Maryland Terrapins football, 1892–1946

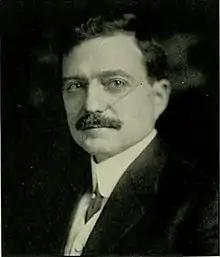
William W. Skinner, Maryland's first quarterback and head coach, played an integral role in the formation of the MIFA.

In 1894, former coach and quarterback William Skinner helped lead the formation of the Maryland Intercollegiate Football Association (MIFA) in order to improve the process of naming the state champions. Other teams involved included Baltimore City College, Gallaudet, Johns Hopkins, Washington College, and Western Maryland. The game against St. John's once again aroused controversy, and the MAC accused their opponent of hiring ringers from Lehigh. When Johns Hopkins canceled their game, Maryland arranged to play Georgetown instead. The Maryland team called the game with a 6–4 lead as darkness fell. However, the referee, Georgetown halfback Mike Mahoney, ruled it a forfeiture and awarded the win to Georgetown. Today, Maryland and Georgetown both count the game as a Maryland Agricultural win in their records.